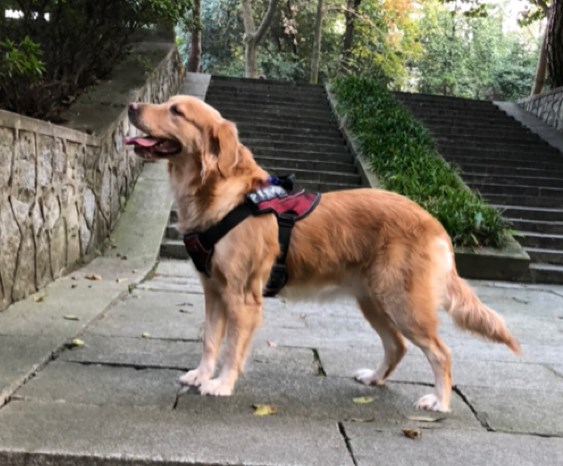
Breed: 5355-n000126-golden_retriever